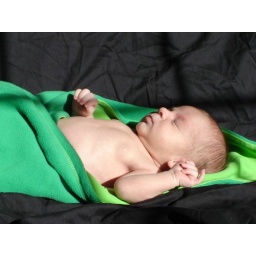
Portrait of my baby boy Ethan wrapped in a green blanket at 12 days old.